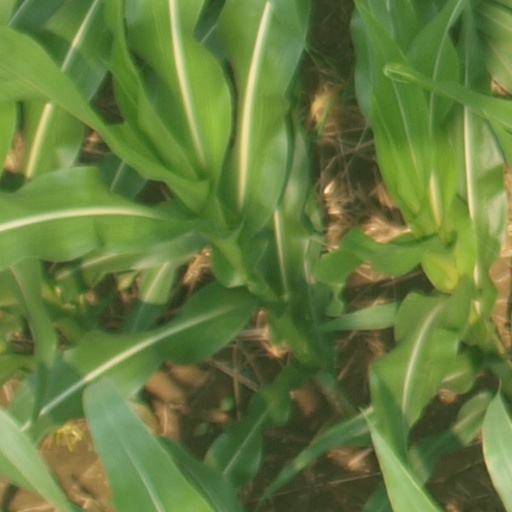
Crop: maize; corn